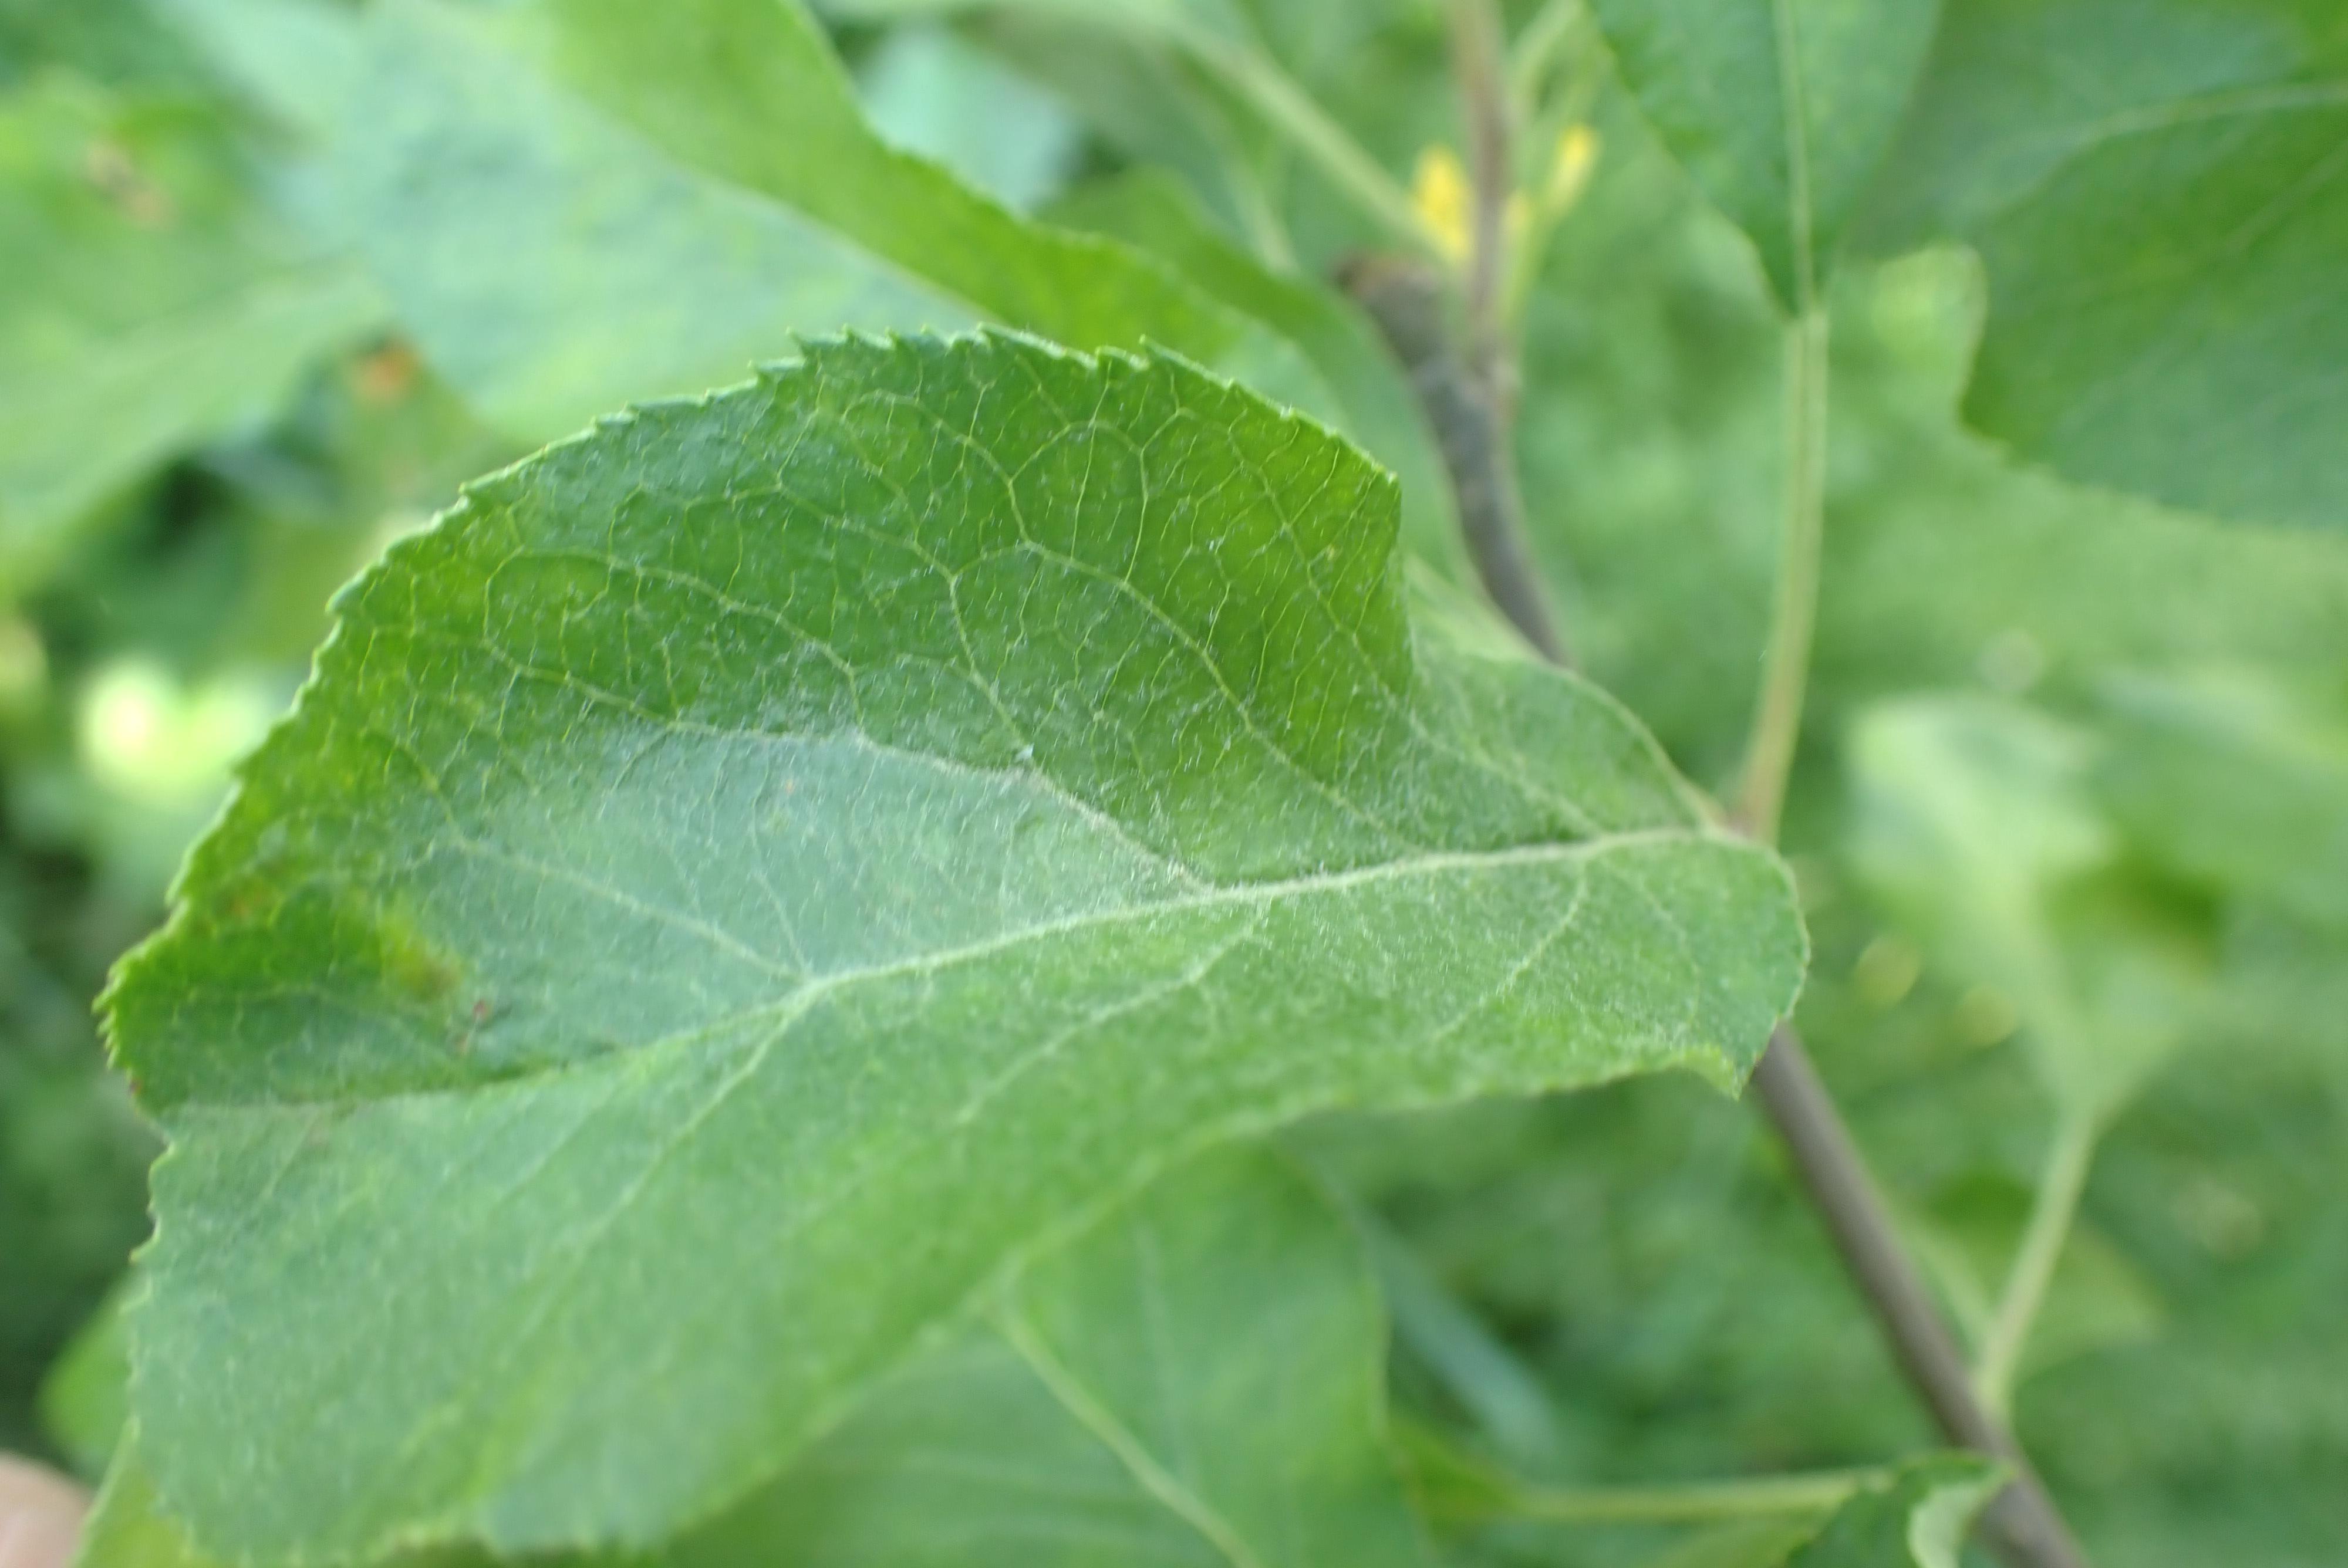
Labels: scab